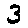
Label: 3